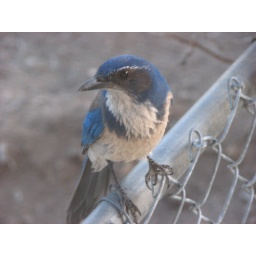
bird there's a screen from my window in all these